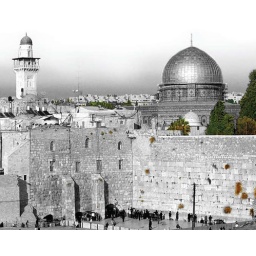
- View of the western wall with the dome of the rock in the background in  Jerusalem oLd city